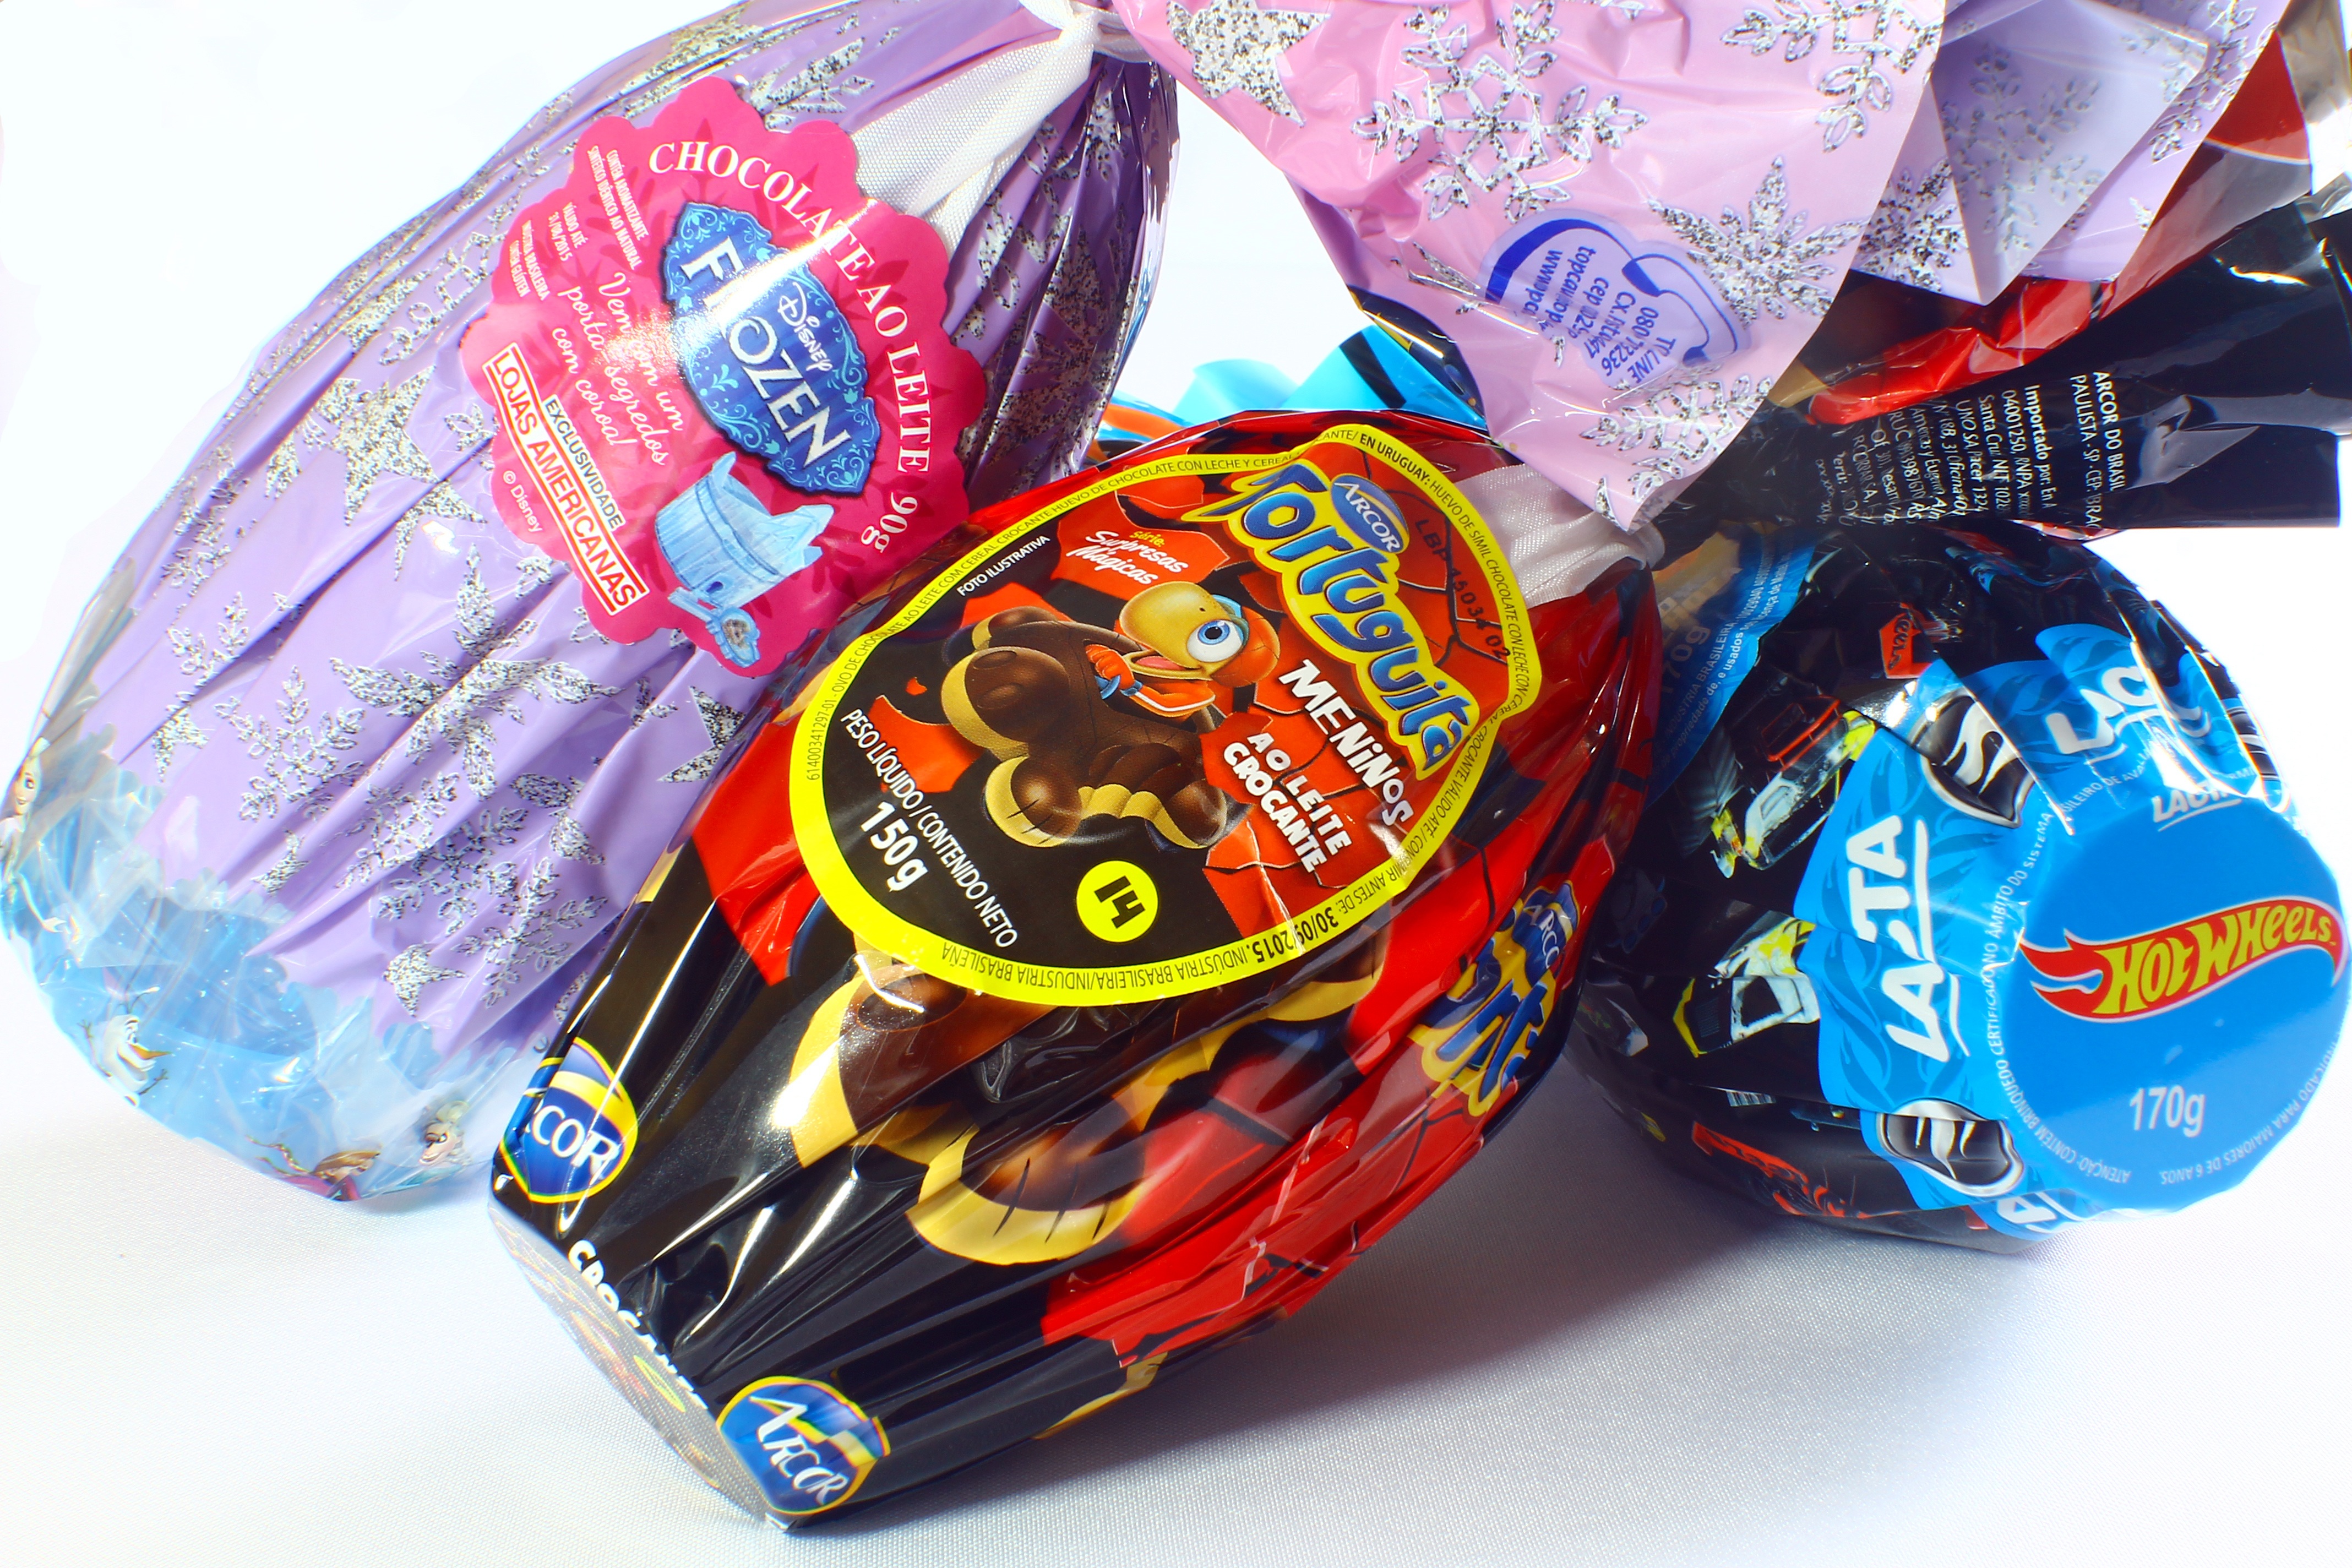
food, chocolate, dessert, easter, tradition, easter egg, chocolate eggs